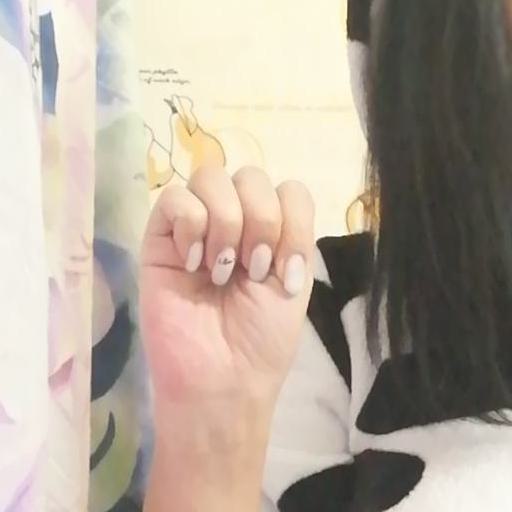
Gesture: fist